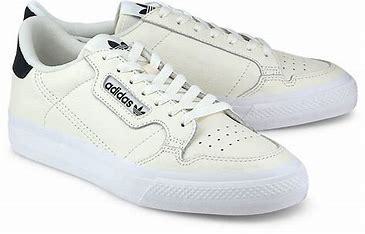
Brand: Adidas
Model: Continental Vulc